North Nicosia

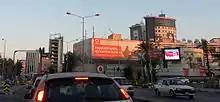
A central point in the city where the Dereboyu Avenue and the Bedrettin Demirel Avenue intersect

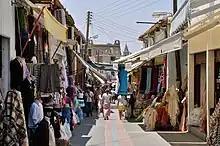
The Arasta region next to the Ledra Street checkpoint functions like a typical eastern bazaar and is popular with tourists

Outside the walled city, North Nicosia has expanded to become a large city, with an urban area that has absorbed the neighbouring town of Gönyeli and the former village of Hamitköy that is part of the Nicosia Turkish Municipality. The larger North Nicosia metropolitan area by definition includes the Haspolat region which is also considered to be a part of the city proper as it is within the Nicosia Turkish Municipality jurisdiction, the municipality of Alayköy and the village of Kanlıköy under the jurisdiction of Gönyeli, where North Nicosia is projected to grow. The metropolitan area has an area of 165.2 square kilometres.